Dave Liddell

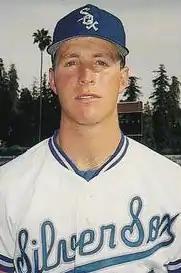
Liddell in 1988

David Alexander Liddell (born June 15, 1966) is an American former Major League Baseball catcher. He caught one game for the New York Mets in 1990. He hit a single in his only Major League at bat, on June 3, 1990, giving him a lifetime batting average of 1.000. His Major League slugging percentage and on-base percentage are also 1.000. His at bat came in the 8th inning of a game against the Philadelphia Phillies as a pinch hitter for Mets' catcher Mackey Sasser against pitcher Pat Combs. His hit came on the only Major League pitch he ever faced; author George Rose estimates that his Major League career as a hitter thus lasted only about 20 seconds. He scored a run later in the inning. He also caught one inning with one putout for a lifetime fielding percentage of 1.000.